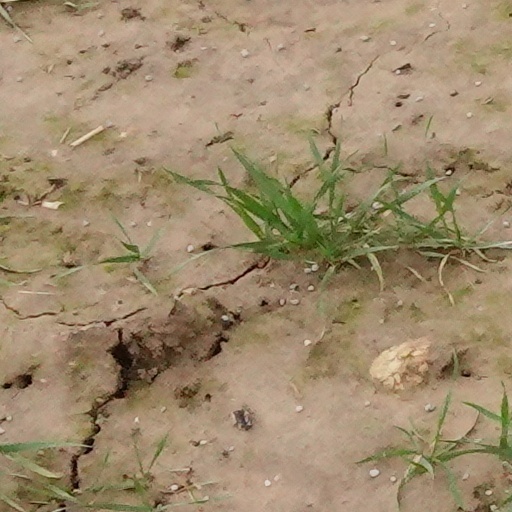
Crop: wheat